Uttanka

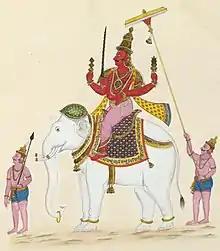
The god Indra (pictured) is described as having helped Uttanka recover the stolen earrings.

In the "Ashvamedhika Parva" the tale is narrated with some variation. Uttanka is described as a brahmin who belonged to the Bhrigu race that lived in a hermitage in the Maru desert. Uttanka was the disciple of the sage Gautama, whom he served for a hundred years. Uttanka was very dear to Gautama, who did not let him go even after Uttanka had completed his education. Uttanka grew old over time. One day Uttanka collapsed while carrying a huge bundle of firewood. Gautama's daughter cried looking at the sight. When called by his guru, Uttanka accosted Gautama, and with tears in his eyes asked him why he alone had been retained in the hermitage when thousands of other disciples had been discharged after training. Gautama restored Uttanka's youth, gave his daughter in marriage to Uttanka and then permitted him to leave.